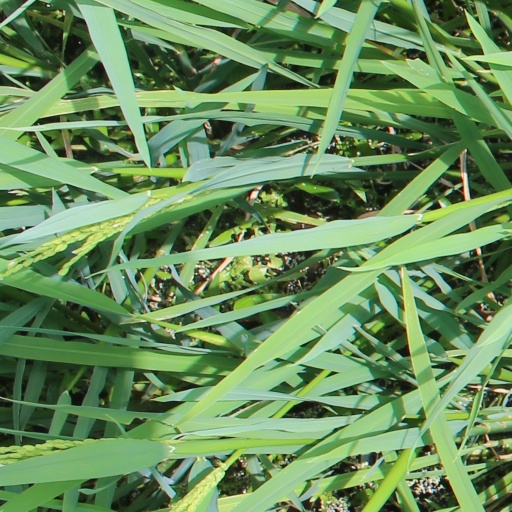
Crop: rice